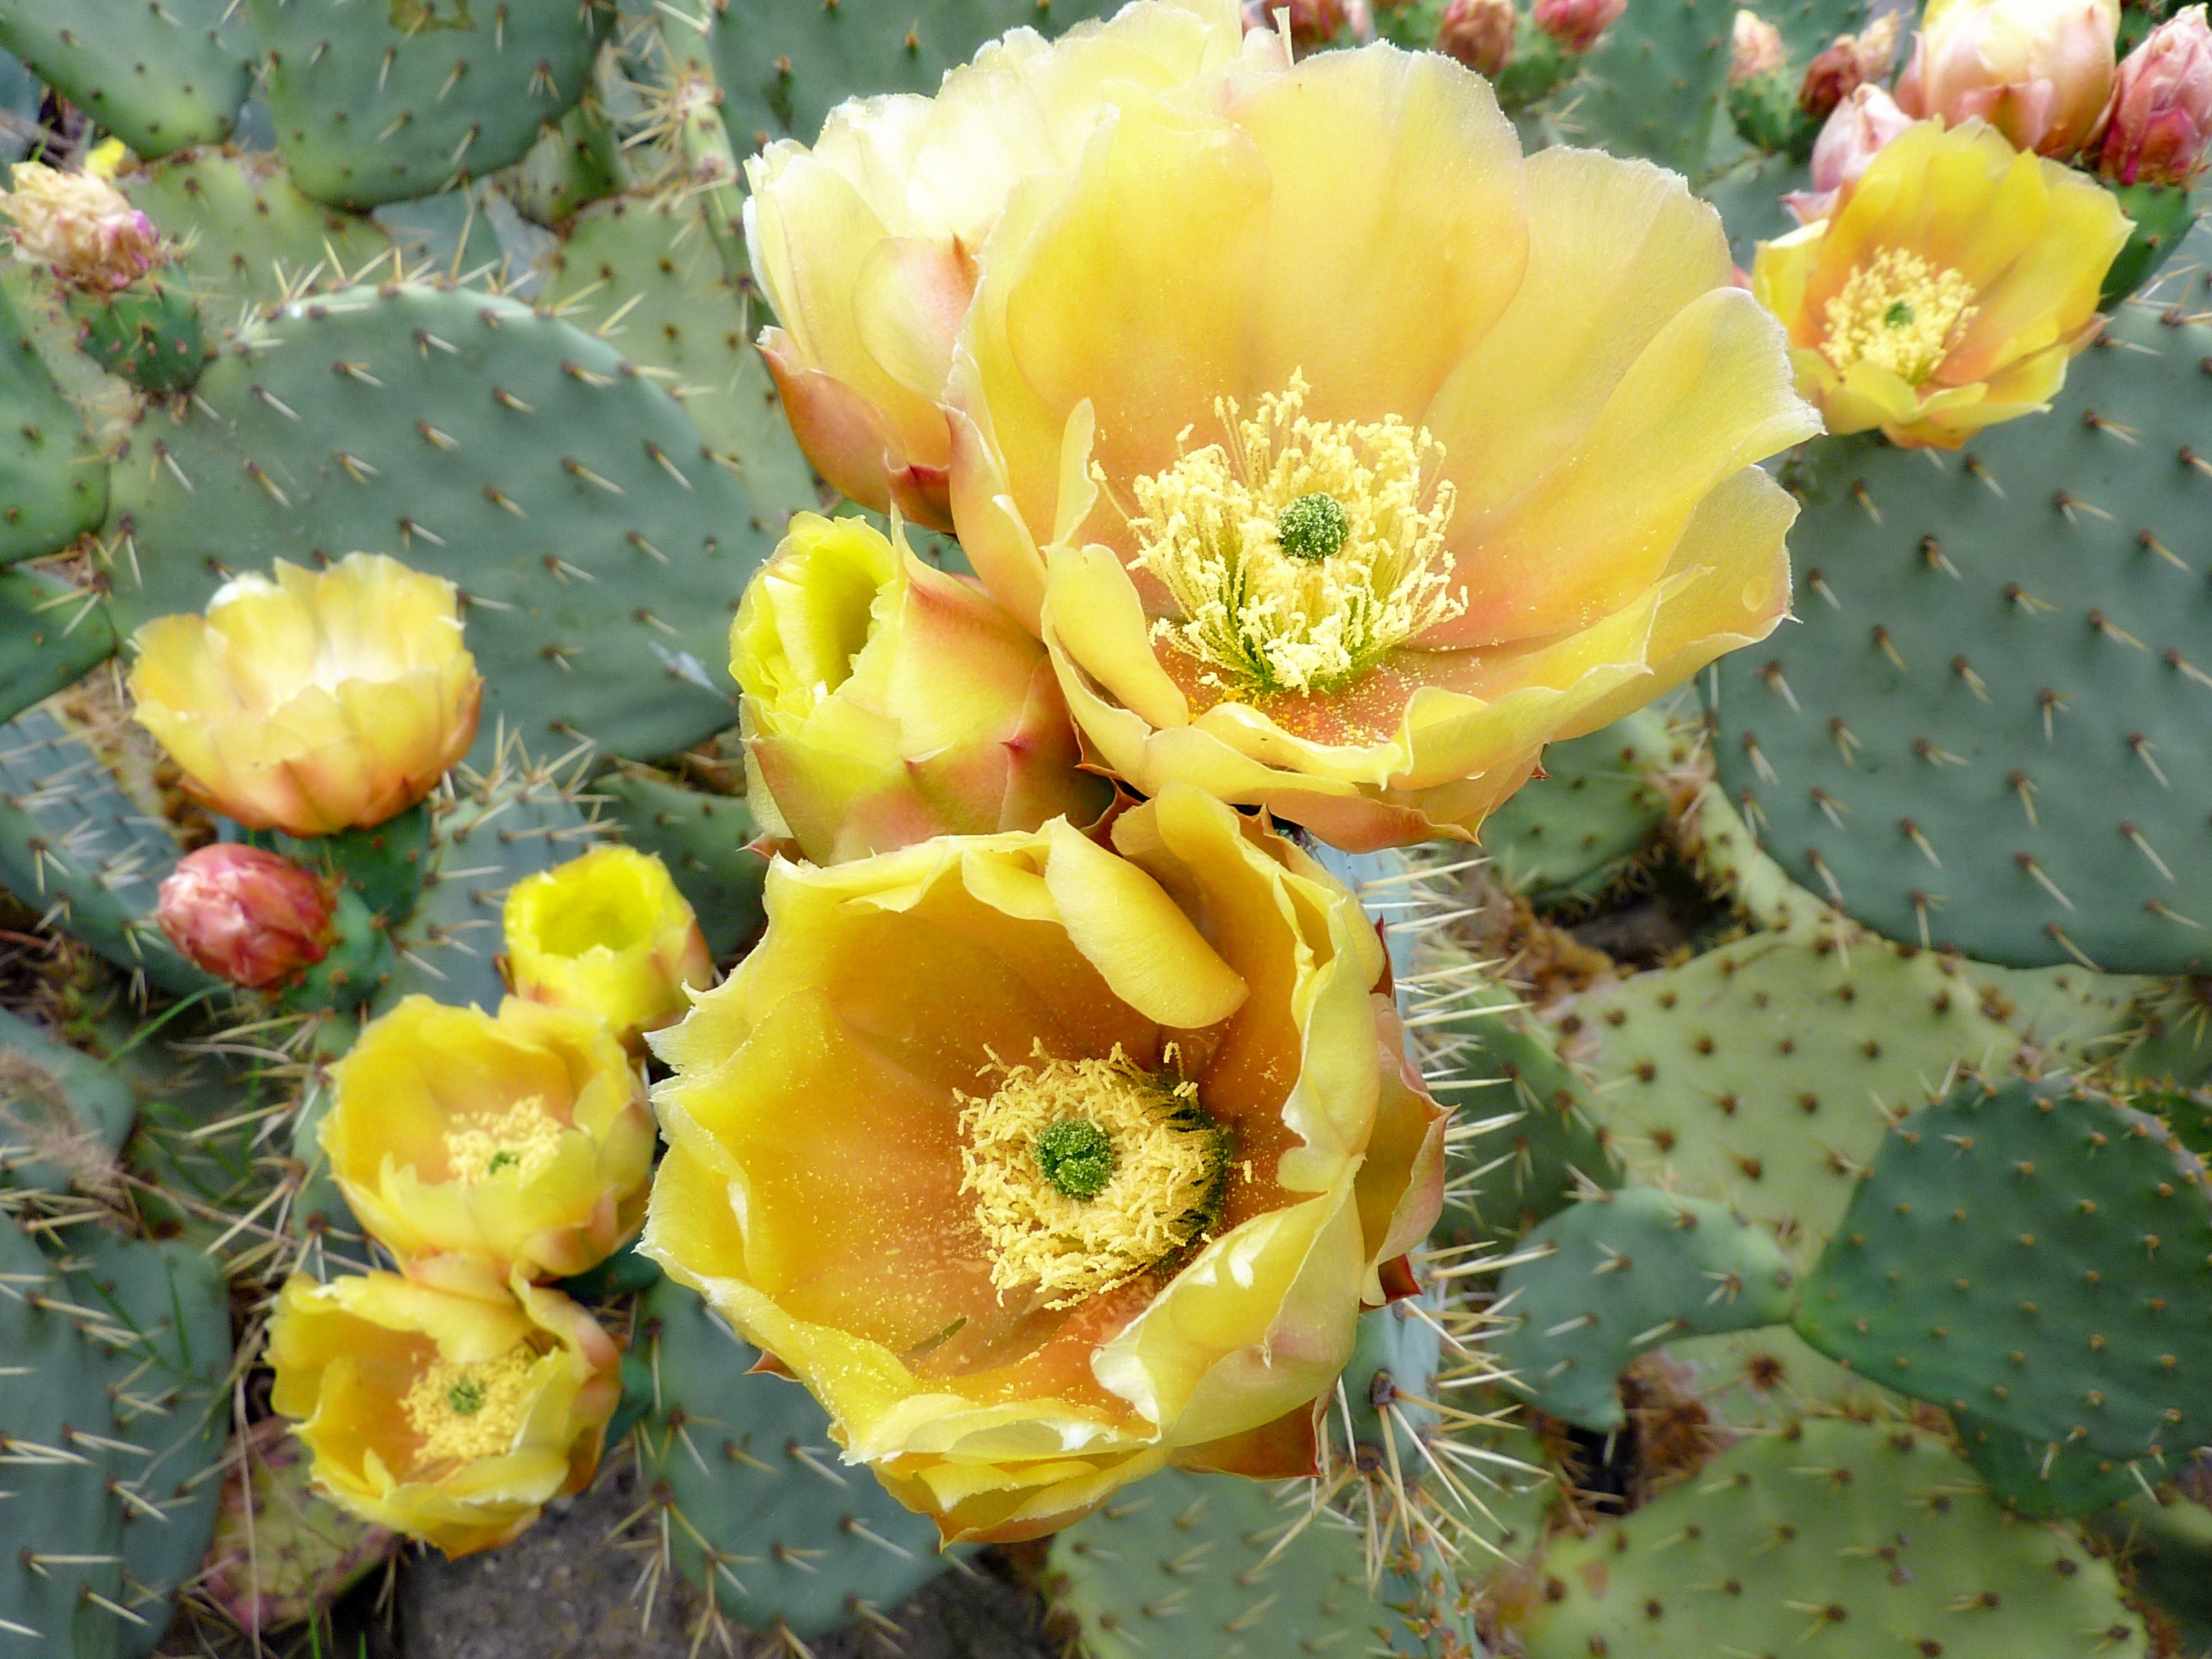
nature, cactus, plant, flower, food, produce, macro, botany, yellow, flora, thorns, provence, flowering, caryophyllales, quills, flowering plant, prickly pear, land plant, hedgehog cactus, nopal, barbary fig, eastern prickly pear